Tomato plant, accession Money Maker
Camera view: horizontal (90 deg, fisheye); turntable rotation: 120 degrees
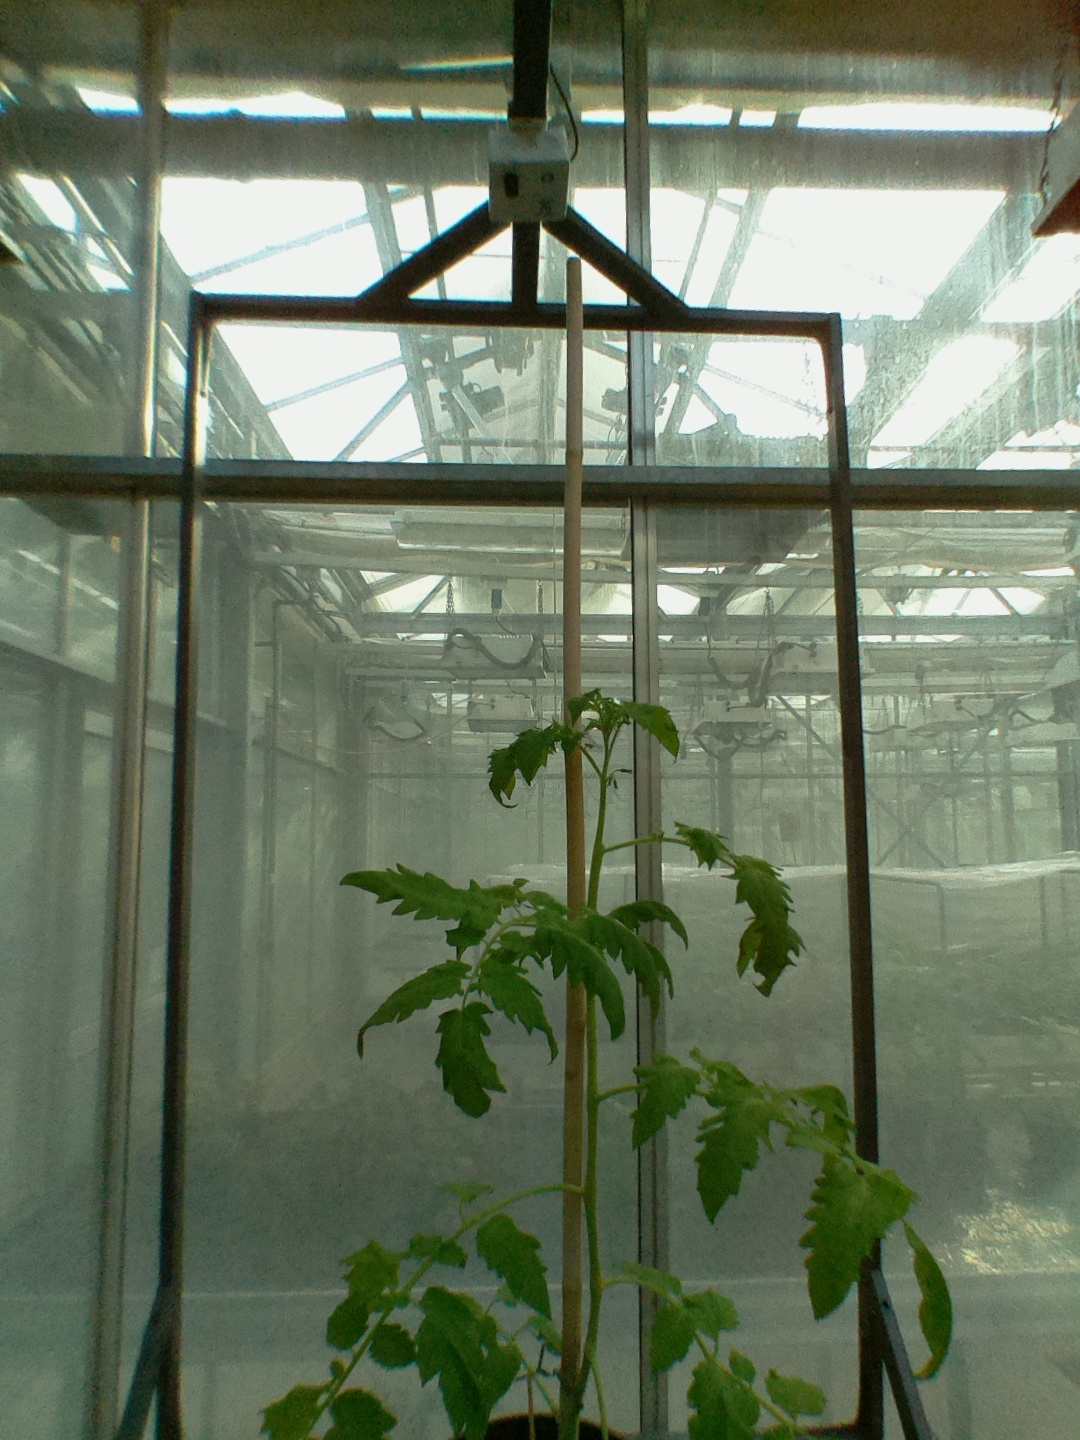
BBCH growth stage 52: 2 inflorescences visible